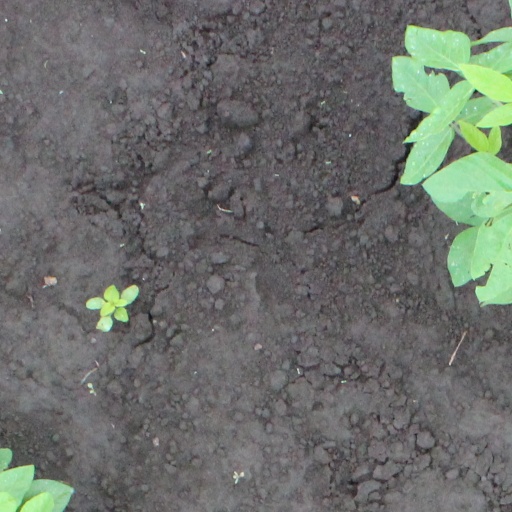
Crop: soybean